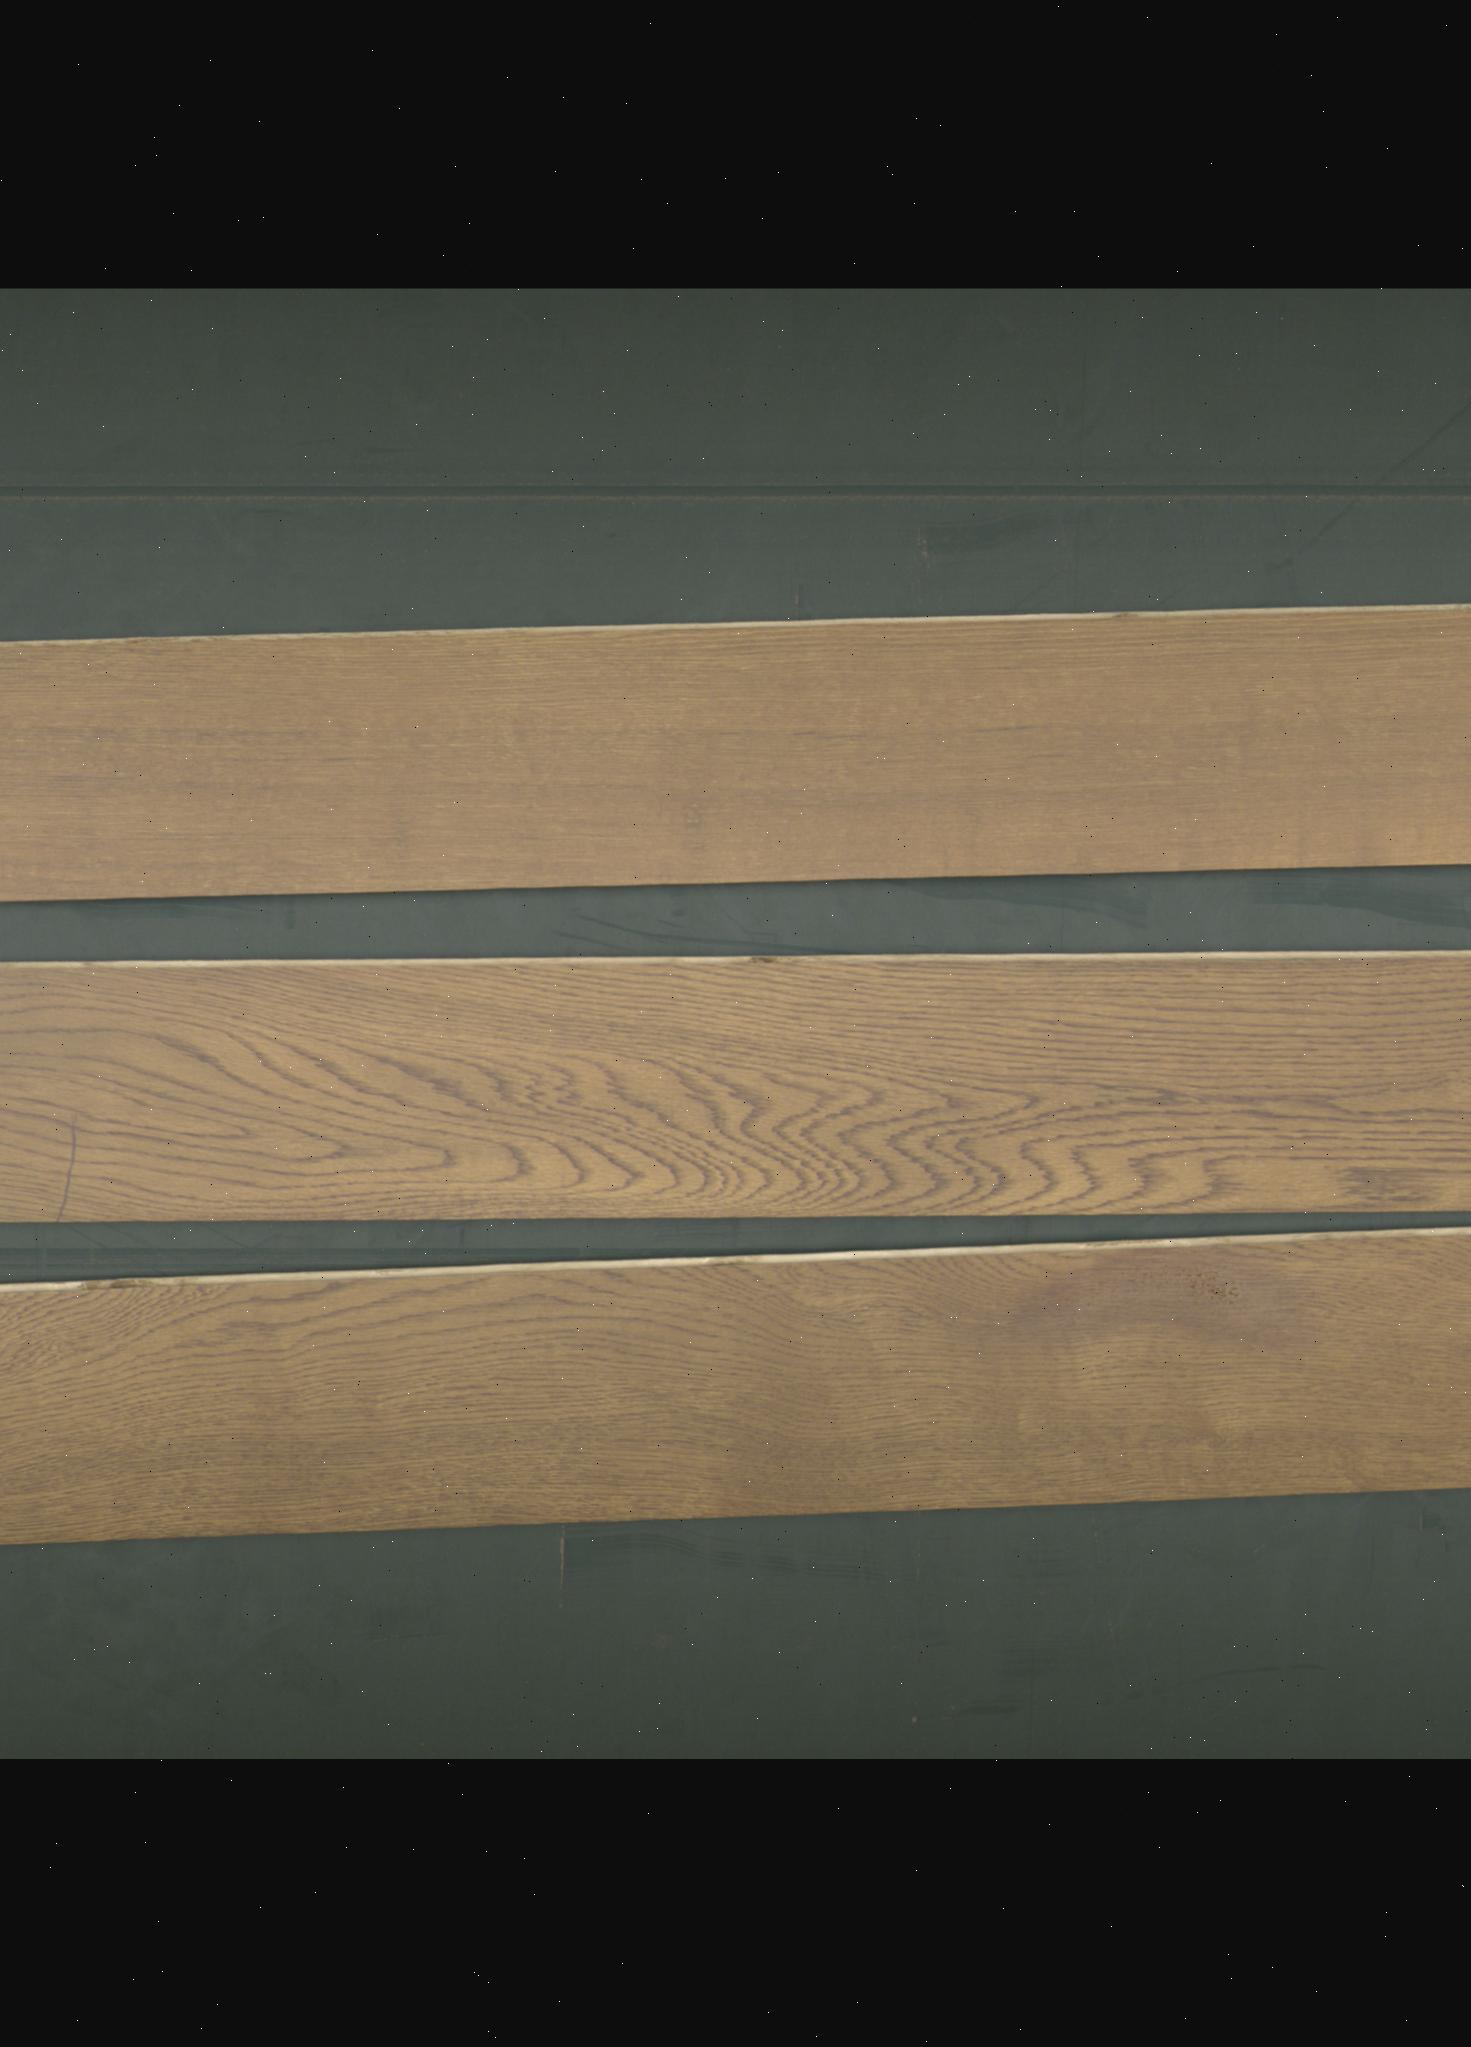
Label: mixers